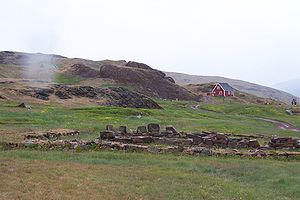
Kristendommens indførelse i Norden / Kristningen af Grønland
Ruiner fra Brattahlíð/Brattahlid, Erik den Rødes gård i Sydvestgrønland.
Ruiner fra Brattahlíð/Brattahlid, Erik den Rødes gård i Sydvestgrønland
Kristendommens indførelse i Norden eller religionsskiftet i Norden er betegnelsen for den langvarige religiøse forandring, der ændrede befolkningens trosretning i Norden fra at have været hedninger til hovedsagelig at blive kristne.